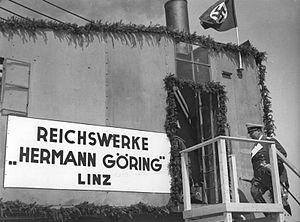
La Reichswerke Hermann Göring était un conglomérat industriel de l'Allemagne nazie. Elle fut fondée en juillet 1937 pour extraire et raffiner le minerai de fer de Salzgitter jugé non rentable économiquement par les aciéries privées. Détenue par l’État, elle était vue comme un moyen de hâter l'extraction et la production de fer et d'acier, sans se reposer sur les plans et les avis des industriels, qui s'opposaient aux visions stratégiques d'Adolf Hitler. En novembre 1937, Hermann Göring obtint un accès sans limite aux financements étatiques et lança une série de fusions-acquisitions, se diversifiant dans l'industrie militaire avec l'absorption de Rheinmetall. Göring lui-même supervisait la Reichswerke sans la posséder toutefois et n'en tira pas de profit personnel, bien qu'il ait parfois retiré de l'argent des caisses pour son usage personnel.
Le blocus de l'Allemagne, aussi connu sous la dénomination de « guerre économique », est un aspect de la Seconde Guerre mondiale, réalisé par le Royaume-Uni, la France et, plus tard, les États-Unis afin de réduire les approvisionnements nécessaires à l’Allemagne pour soutenir son effort de guerre. Bien que principalement constitué d'un blocus naval, la guerre économique, qui faisait partie de la plus large bataille de l'Atlantique a également inclus l'achat de matériel de guerre en provenance de pays neutres pour les empêcher de parvenir à l’ennemi ainsi que l'utilisation généralisée du bombardement stratégique.